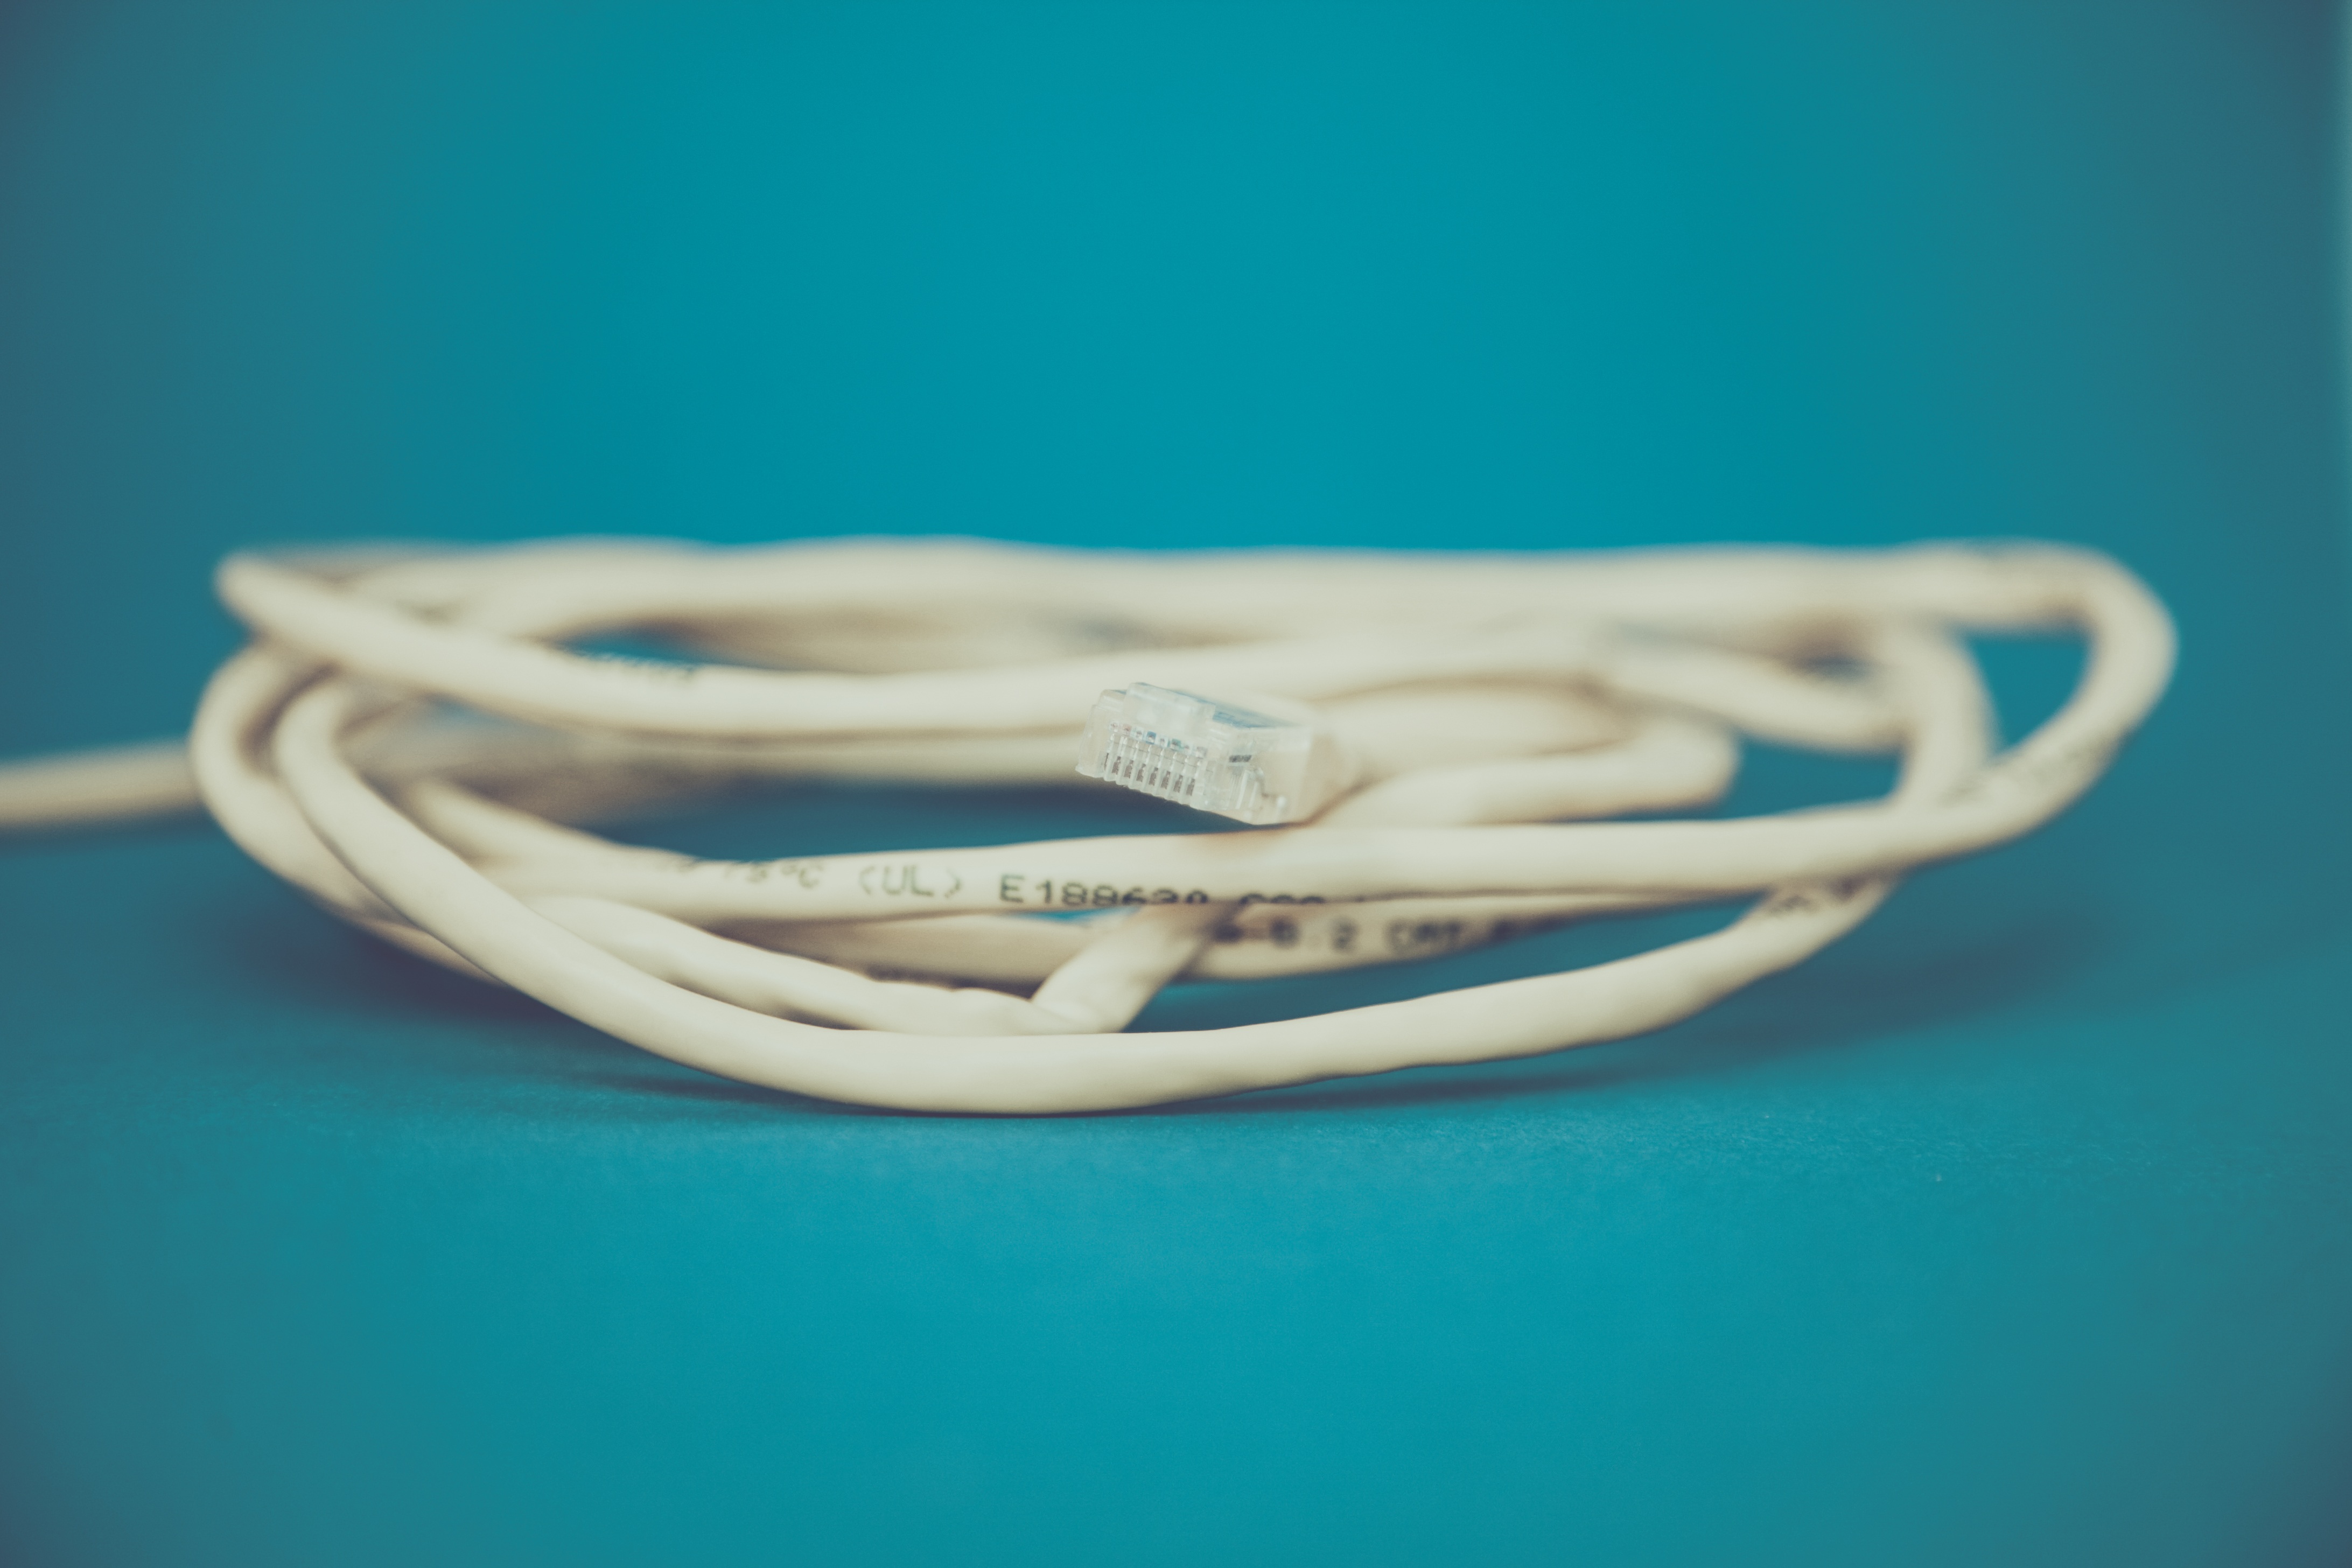
computer, hand, ring, cable, internet, line, blue, yellow, bangle, bracelet, jewellery, turquoise, silver, hardware, pc, connection, network, plug, lan, data processing, edp, power cord, network cables, patch cable, lan cable, network connector, fs, fashion accessory